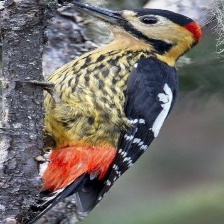
Species: DARJEELING WOODPECKER
Scientific name: DENDROCOPOS DARJELLENSIS